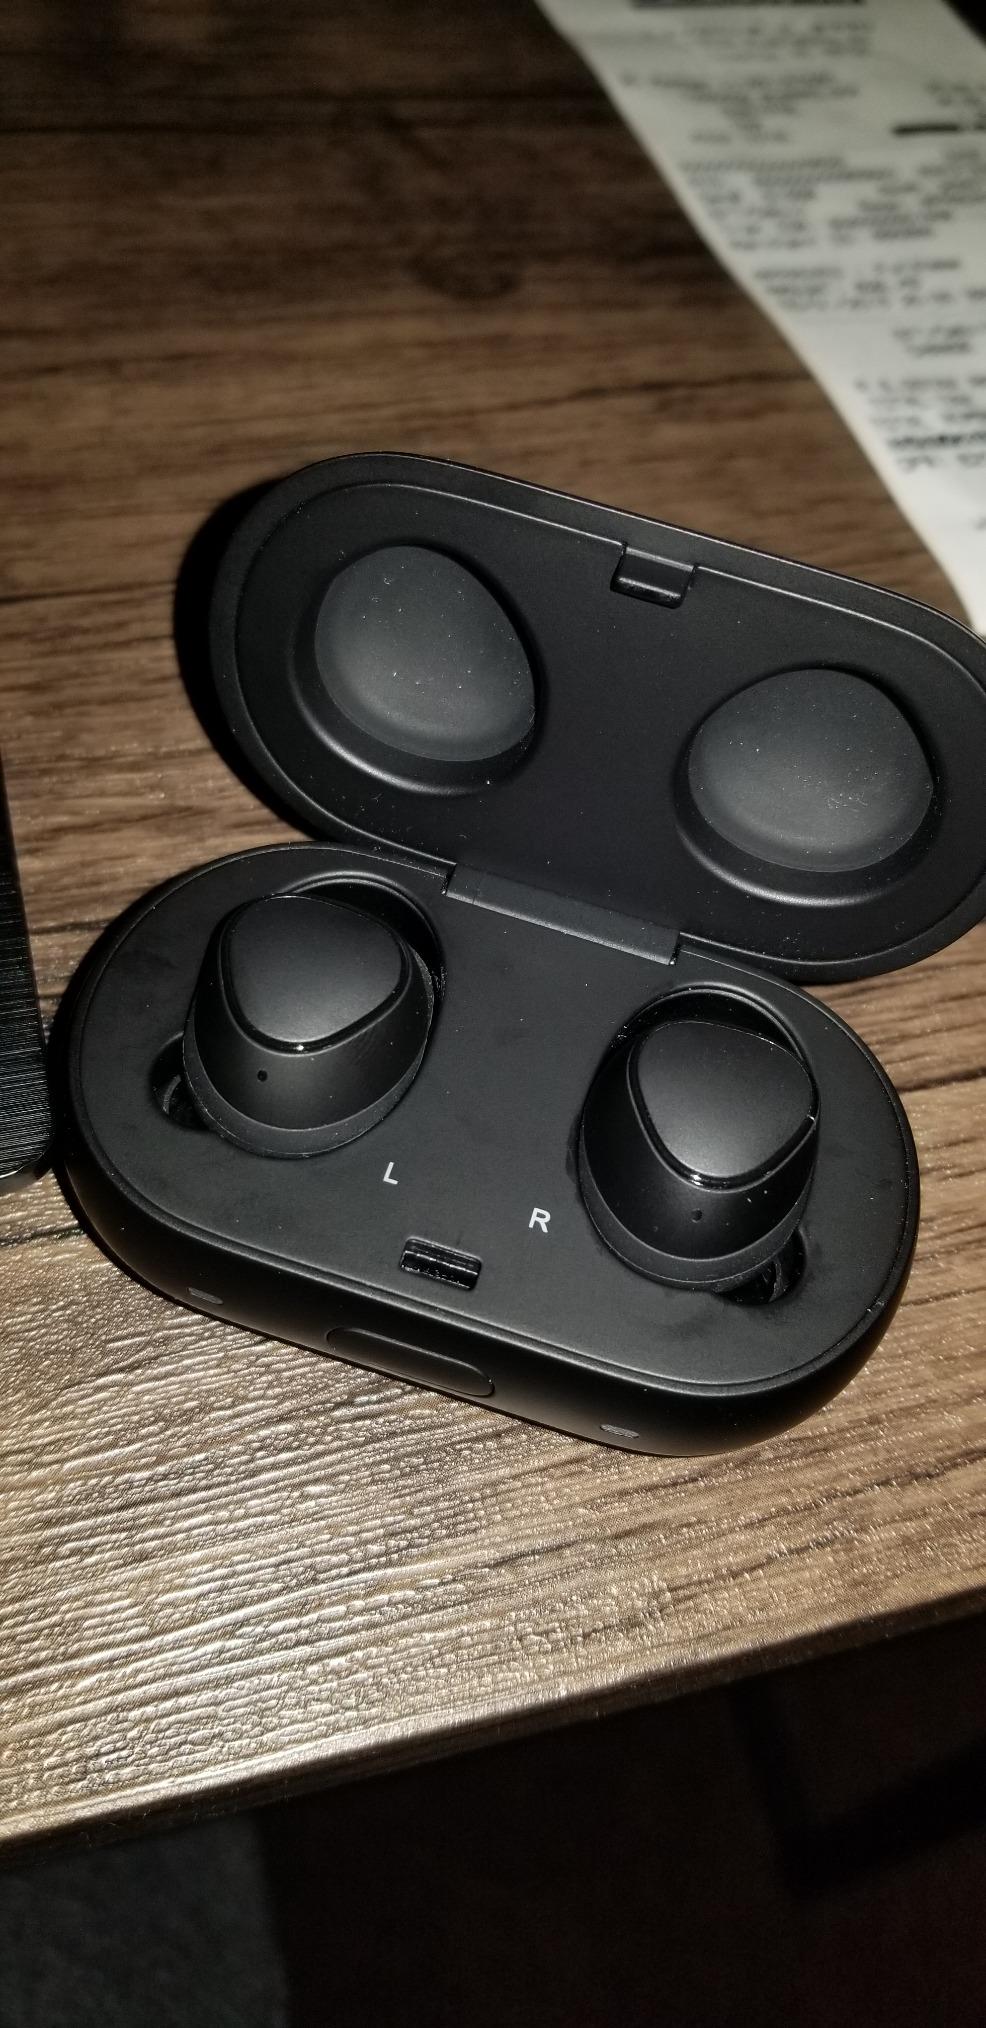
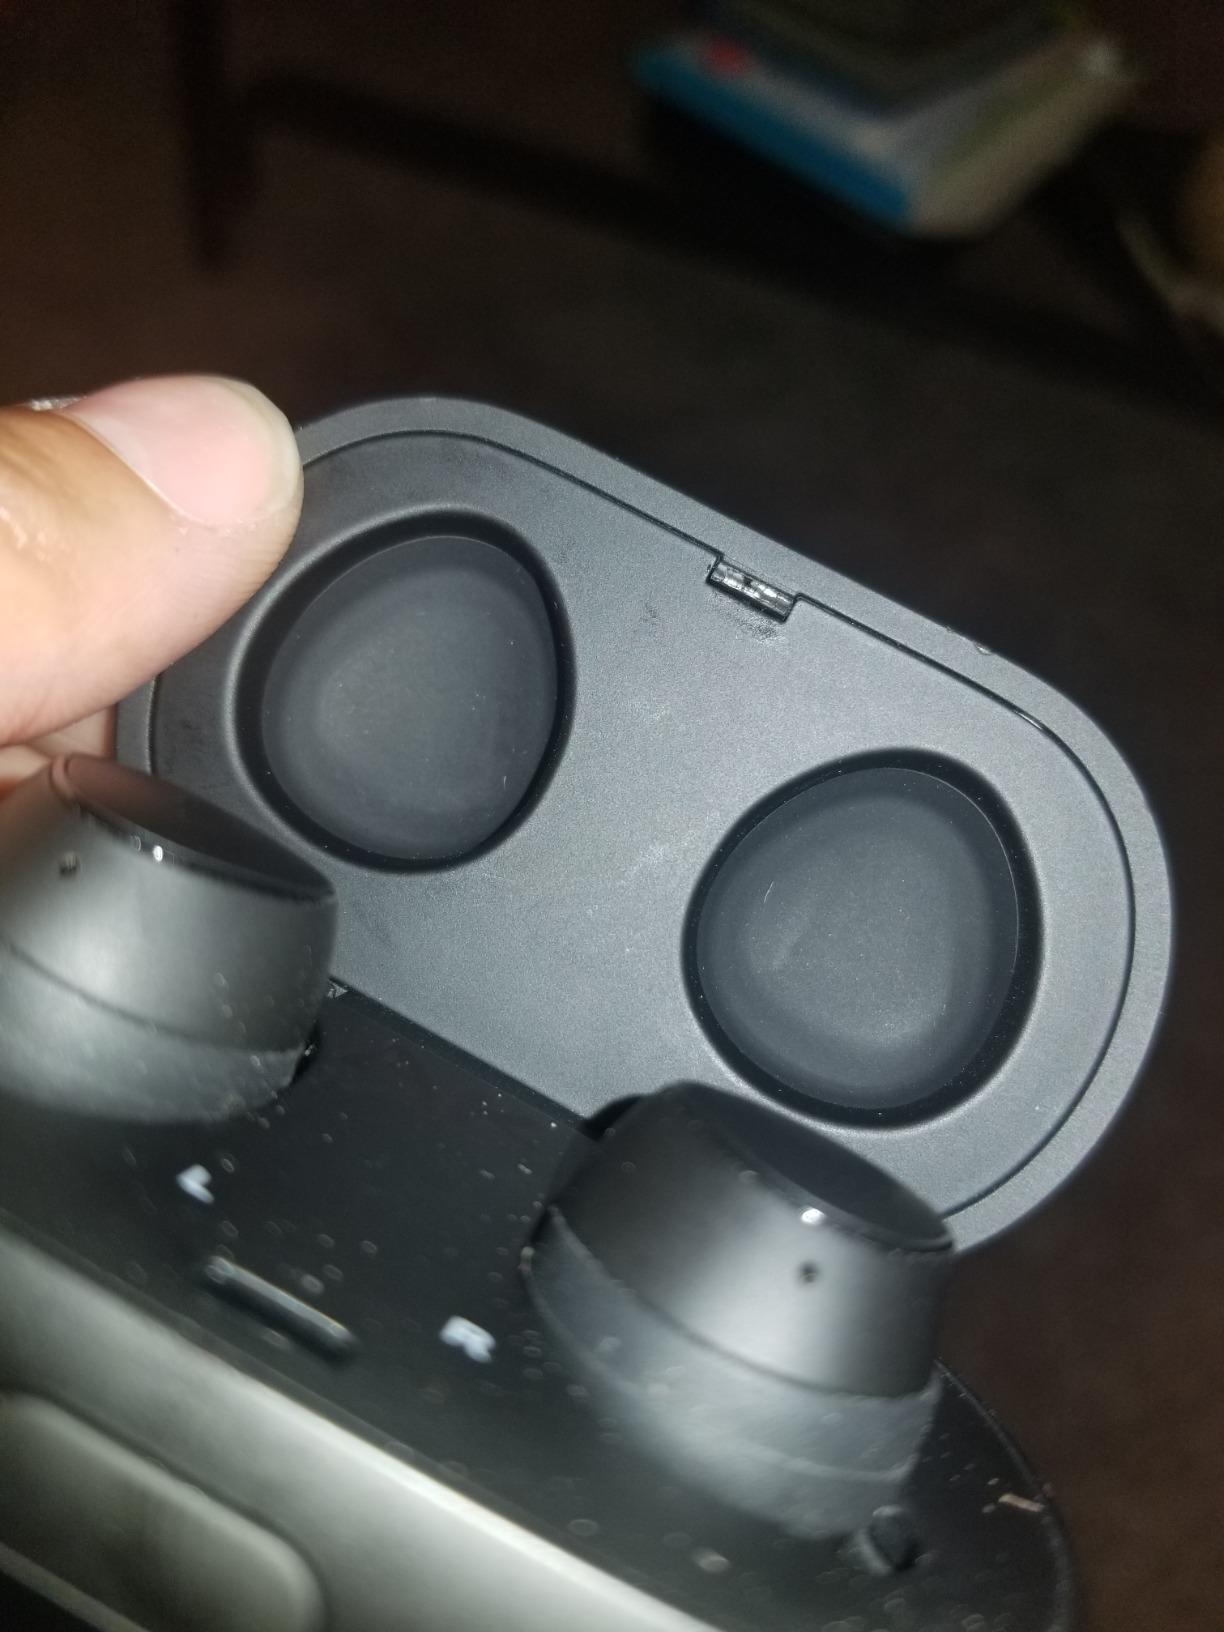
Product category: earbuds
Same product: yes